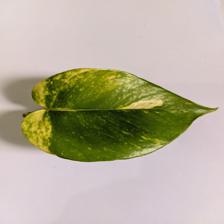
Label: Healthy